Hyer Hall

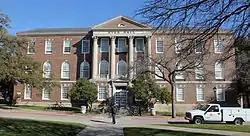
Hyer Hall in 2012

Hyer Hall is a historic building on the campus of Southern Methodist University in University Park, Texas, U.S.. It was built in 1927, and designed by C. D. Hill & Company in the Georgian Revival architectural style. It was named in honor of Robert Stewart Hyer, SMU's first president. It has been listed on the National Register of Historic Places since September 27, 1980.